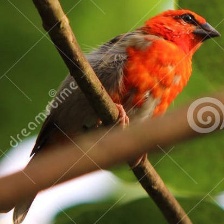
Species: RED FODY
Scientific name: FOUDIA MADAGASCARIENSIS